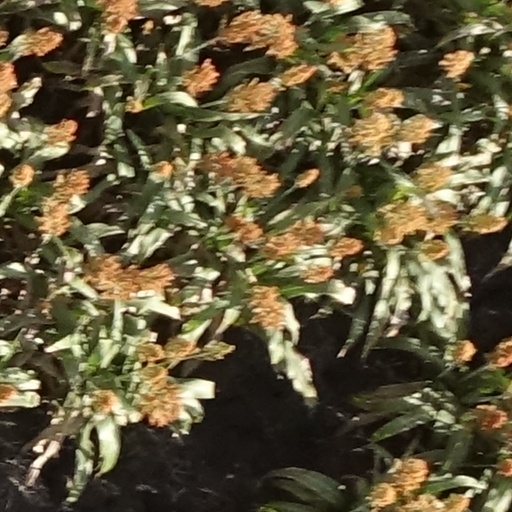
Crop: sorghum